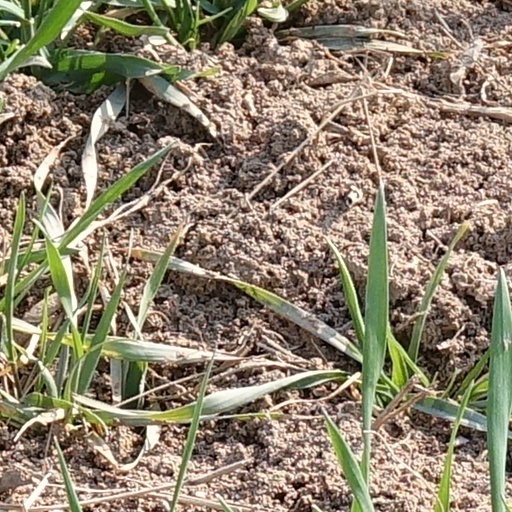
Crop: wheat